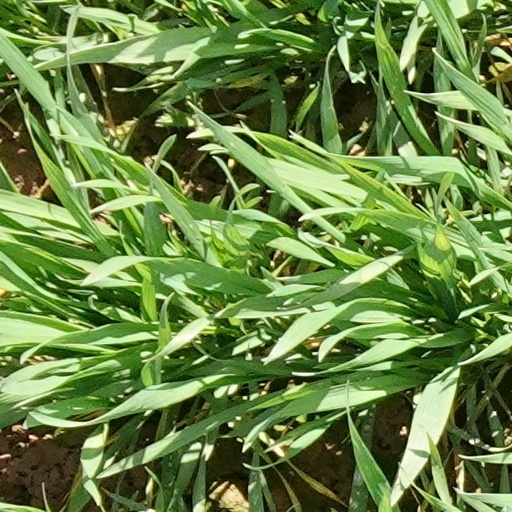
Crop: wheat